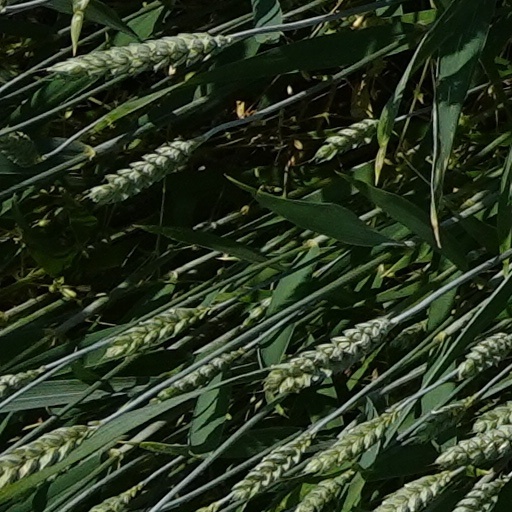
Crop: wheat